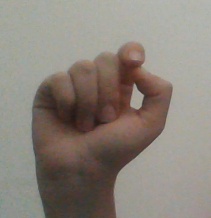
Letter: fa